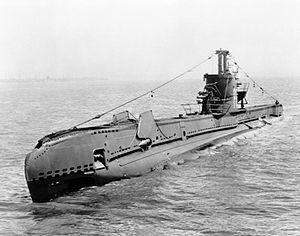
Le HMS Salmon était un sous-marin de la classe S de la Royal Navy britannique. Mis en service en 1935, il sert pendant la Seconde Guerre mondiale où il coule en 1940.